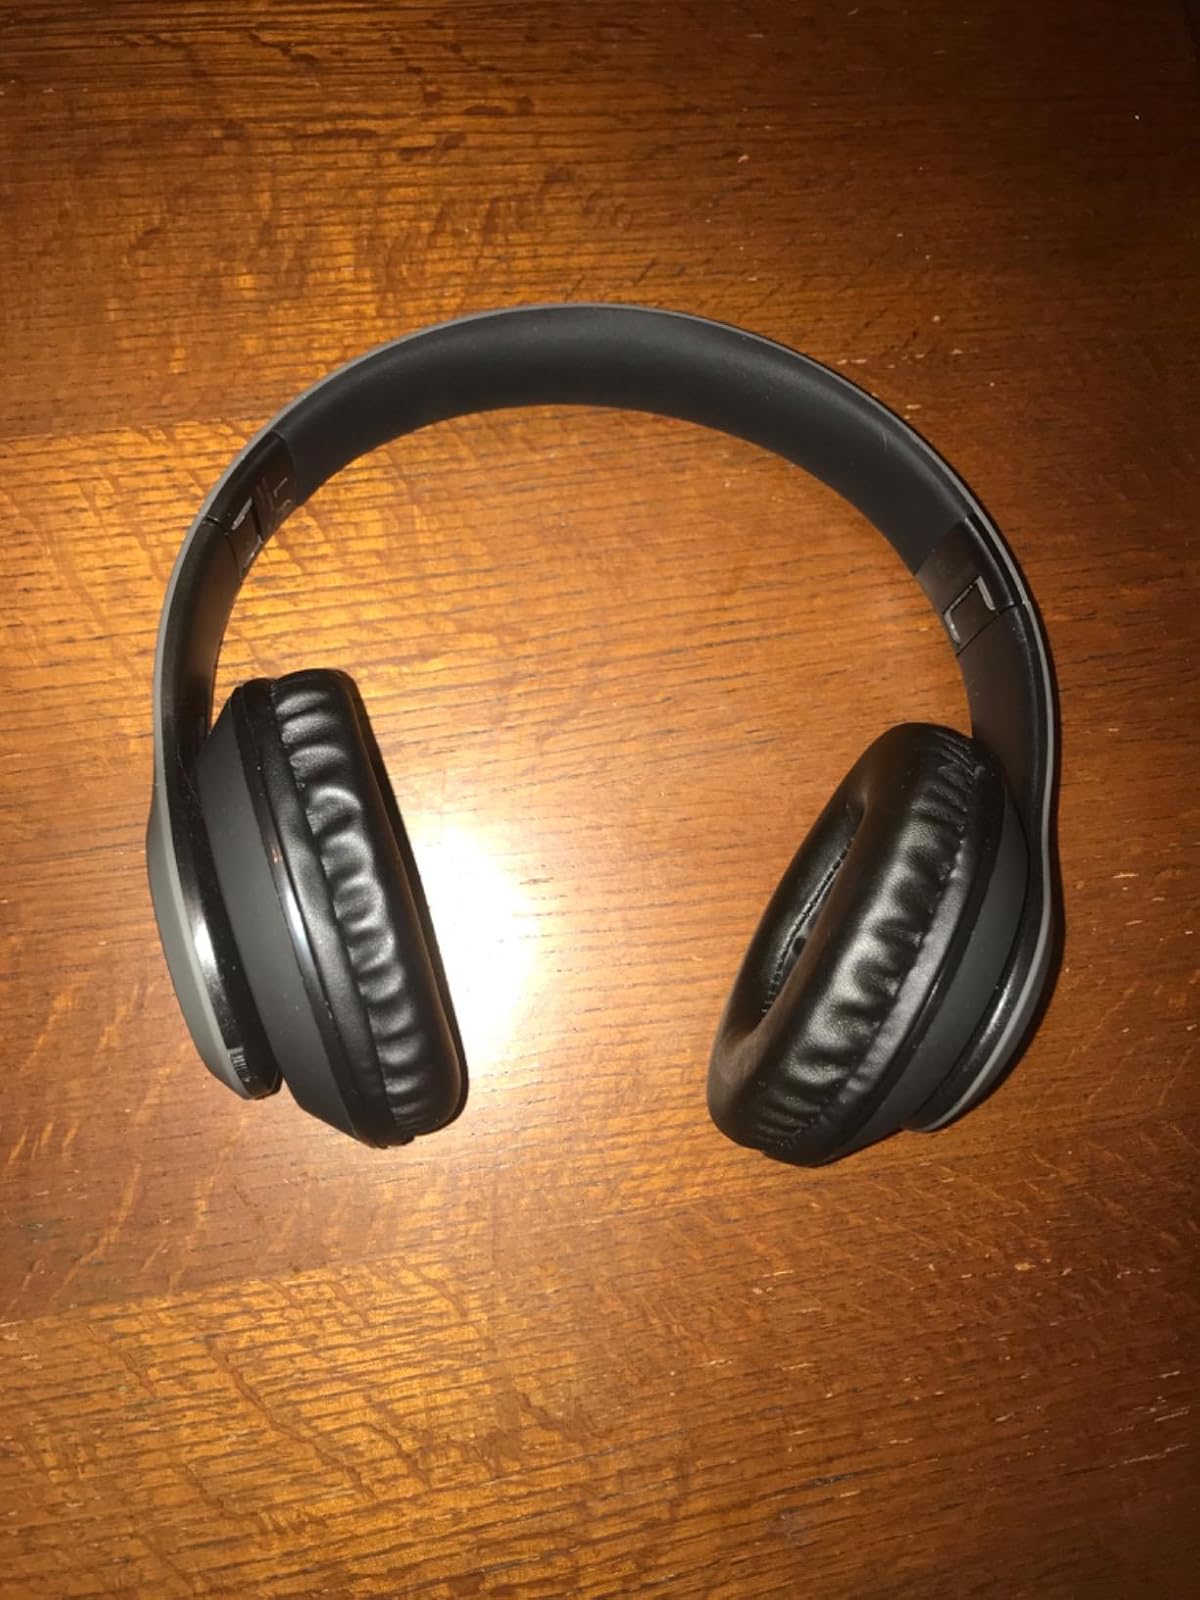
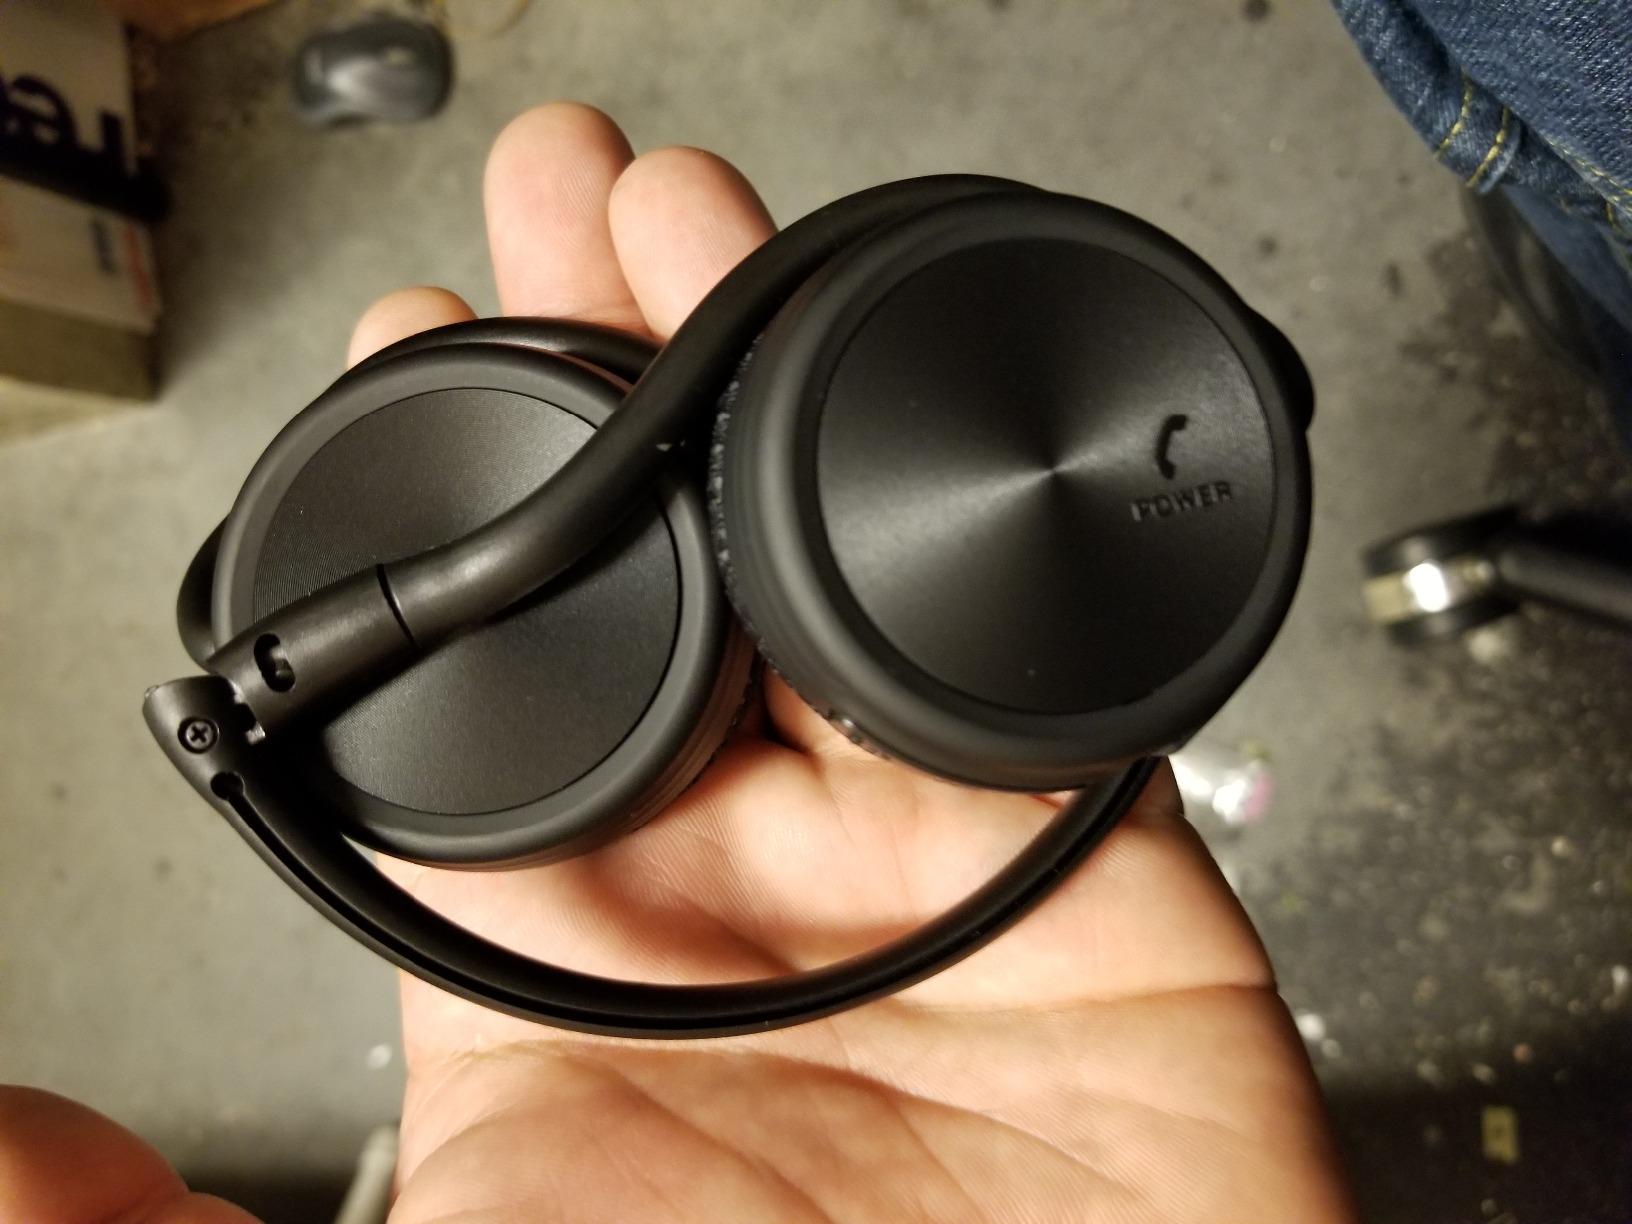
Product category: headphones
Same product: no